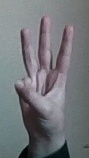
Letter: thaa